Mono–Inyo Craters

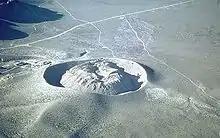
Aerial photo of Panum Crater

Panum Crater is the northernmost volcano in the sequence and is a good example of both a tuff ring and a rhyolite dome. Its structure is twofold; an outer tuff ring (forming a classic crater) and an inner plug, or dome of rhyolite, pumice and obsidian created from lavas. In this case, heat from the magma feeding Panum flashed groundwater to steam to create the tuff ring before lava reached the surface. Other Mono Craters also were formed in this manner, but their plug domes grew larger than their tuff ring craters. The domes have steep sides and are flanked by slopes of scree consisting of large angular and glass-rich rocks. Devil's Punch Bowl, located south of the main dome complex, stopped forming at an earlier stage of development. It is a wide and deep explosion pit with a much smaller glass dome on its floor.